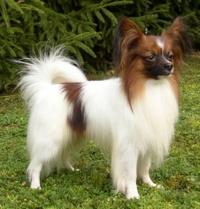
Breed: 806-n000129-papillon